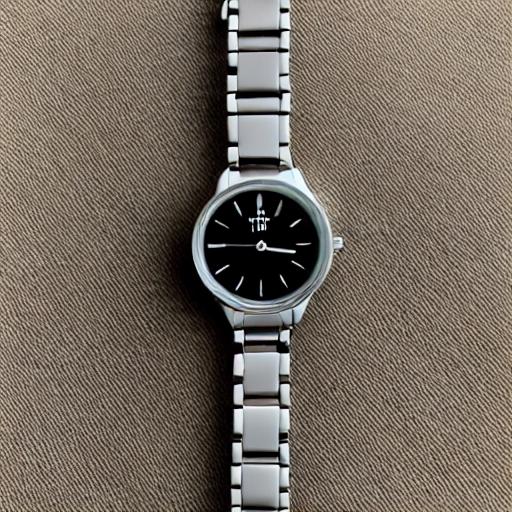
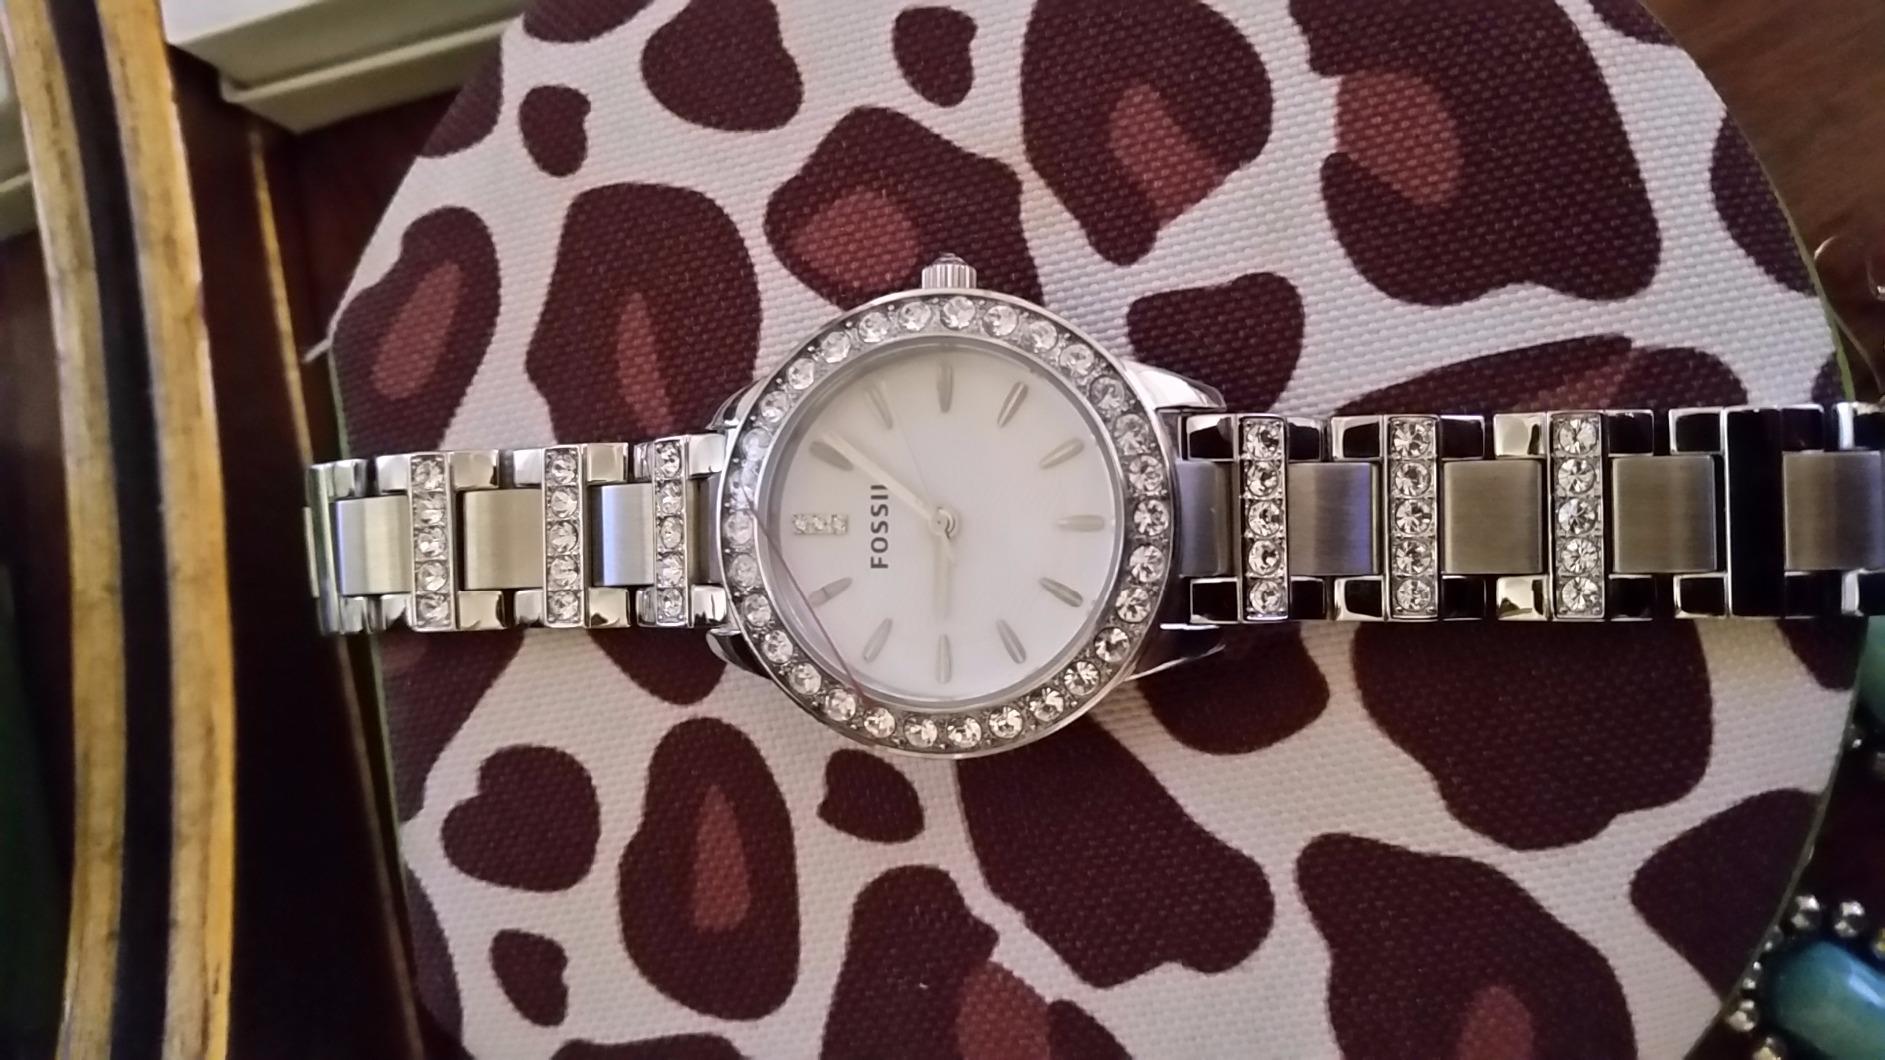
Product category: accessories_watch
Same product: no